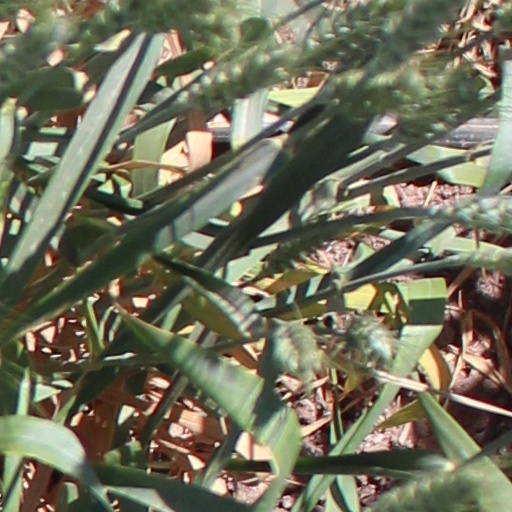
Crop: wheat